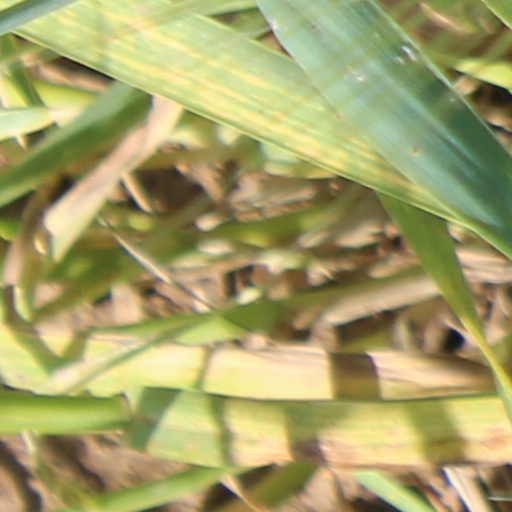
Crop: wheat